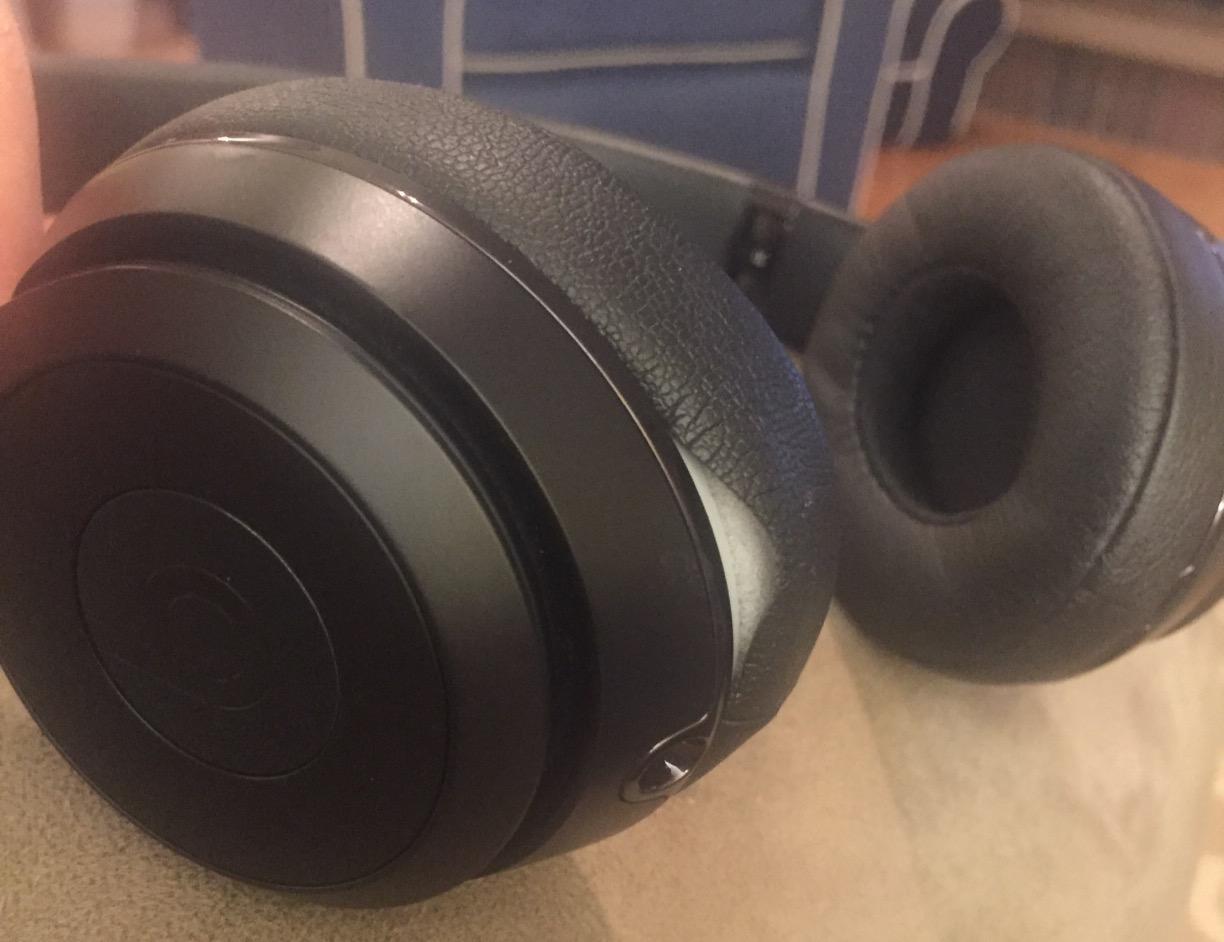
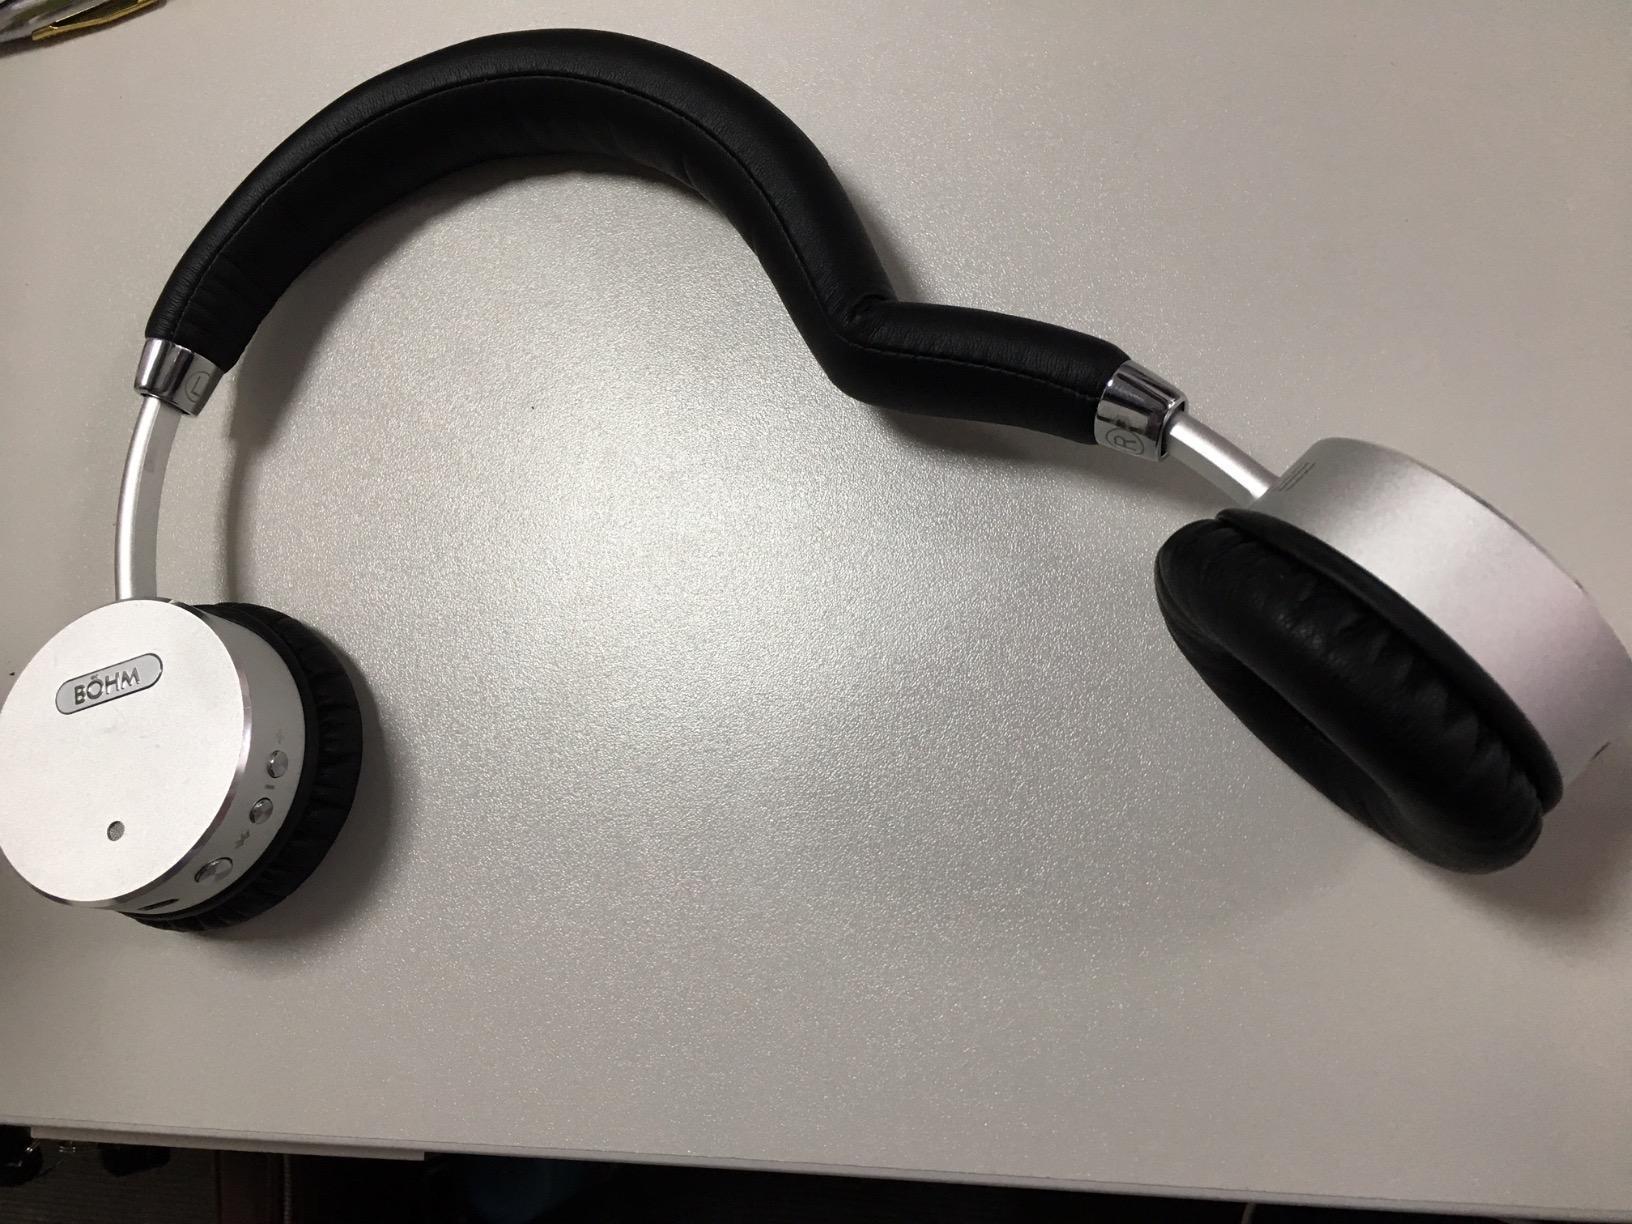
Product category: headphones
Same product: no